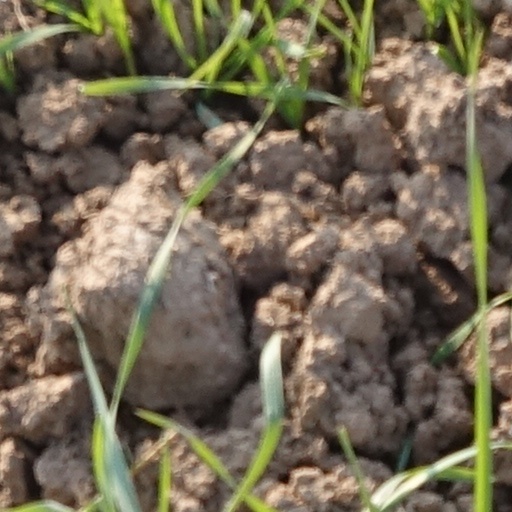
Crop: wheat